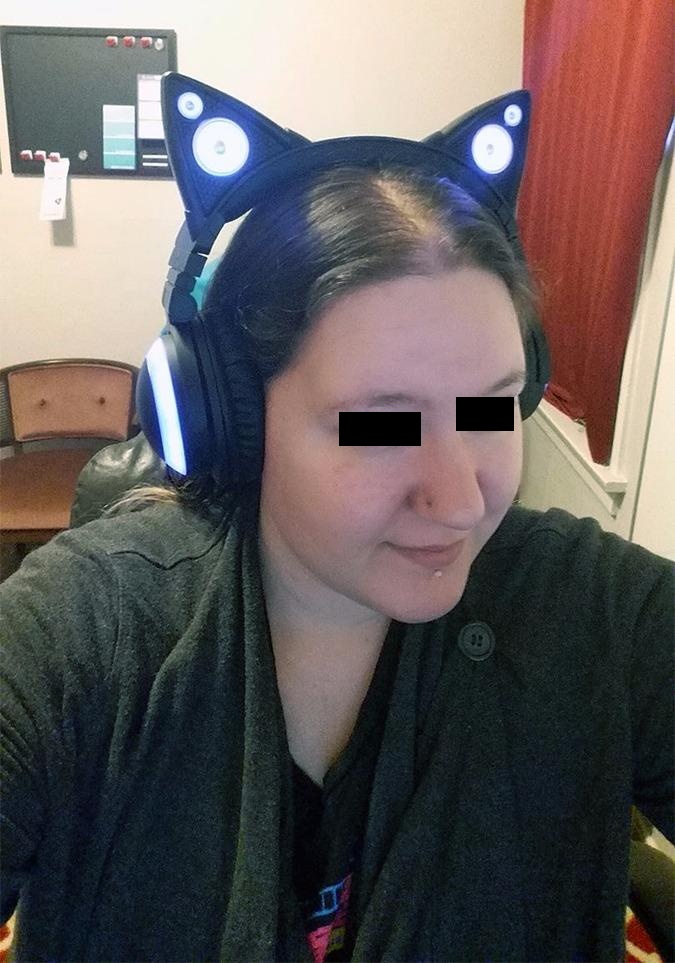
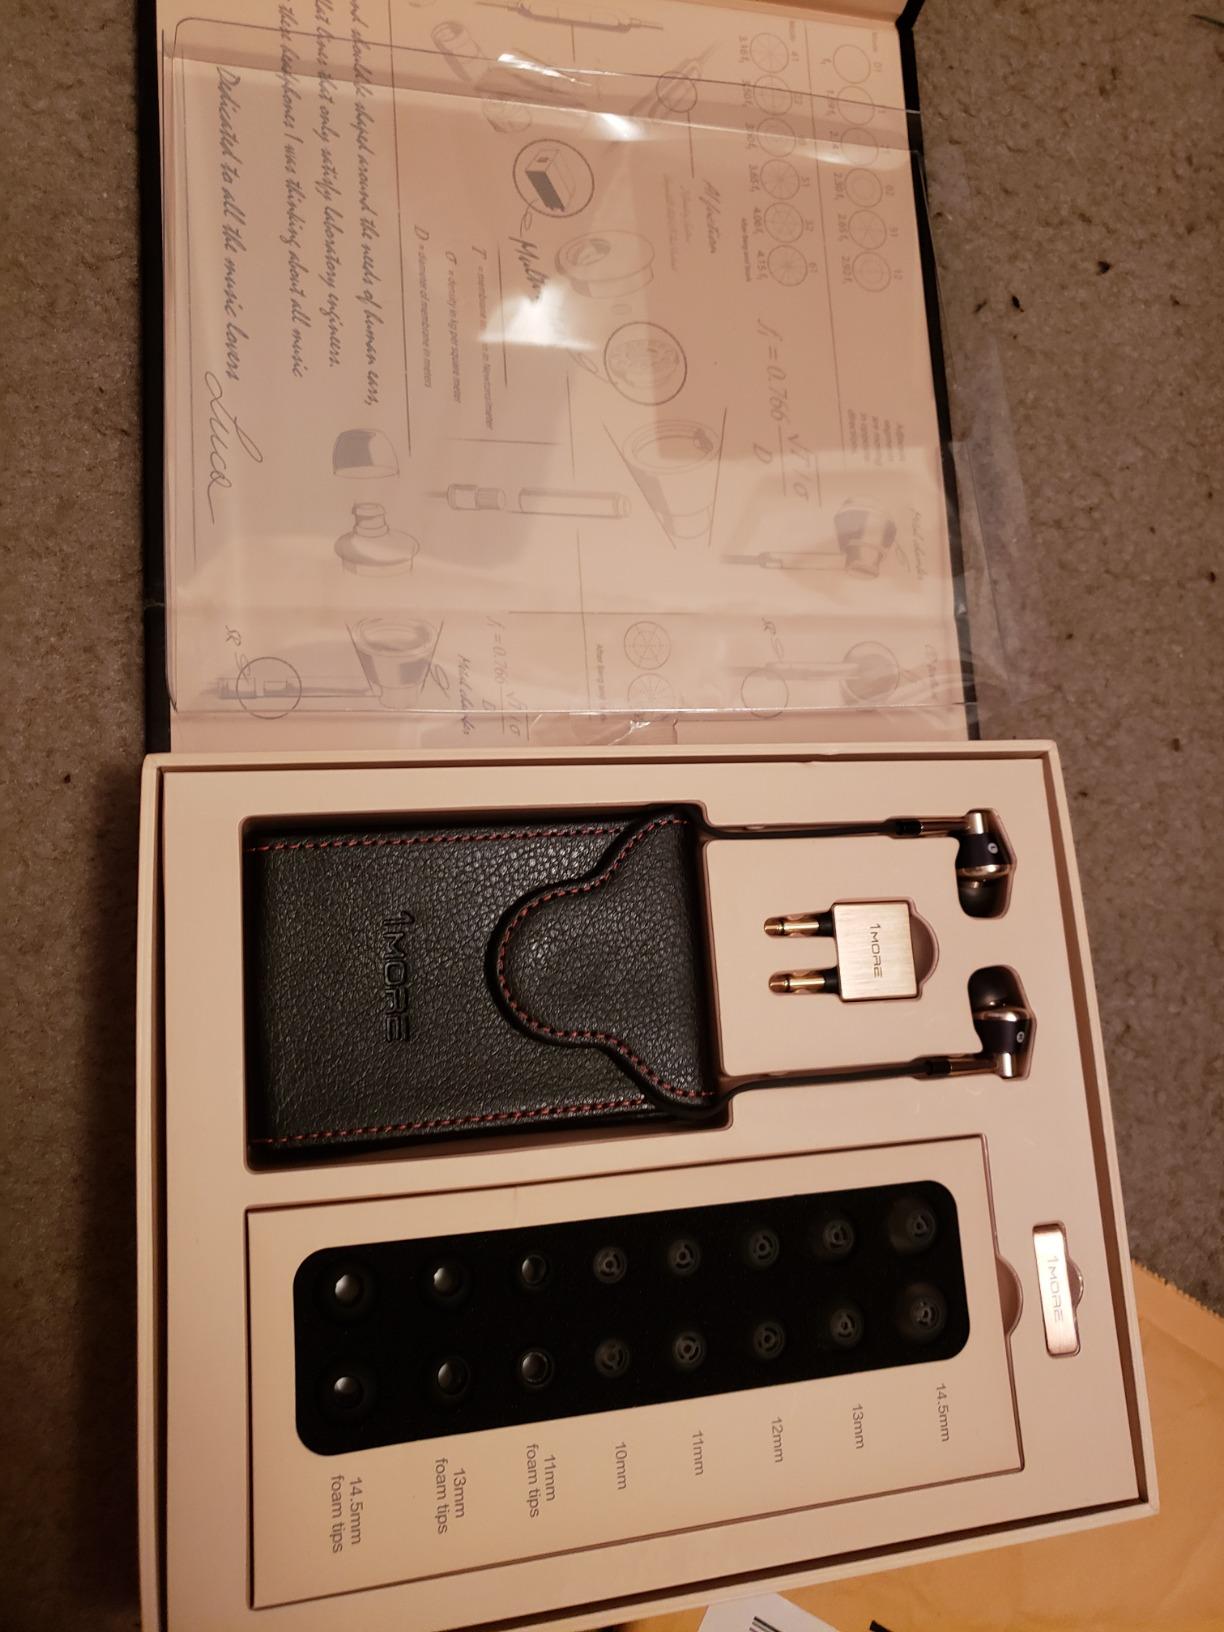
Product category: headphones
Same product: no